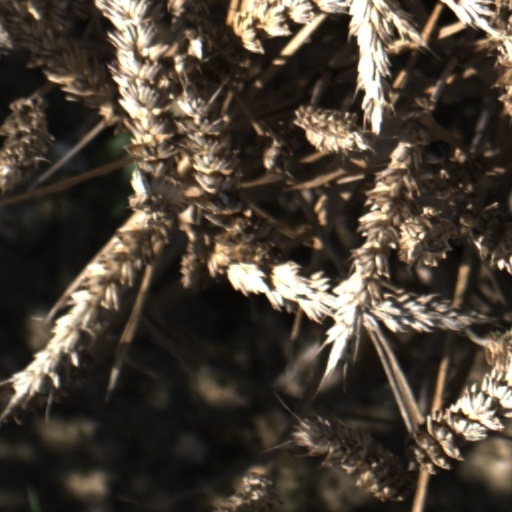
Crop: wheat